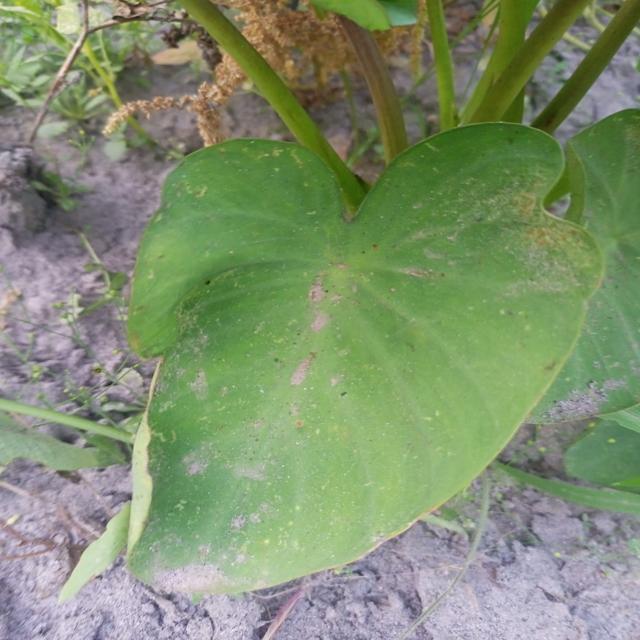
Label: Early_Blight